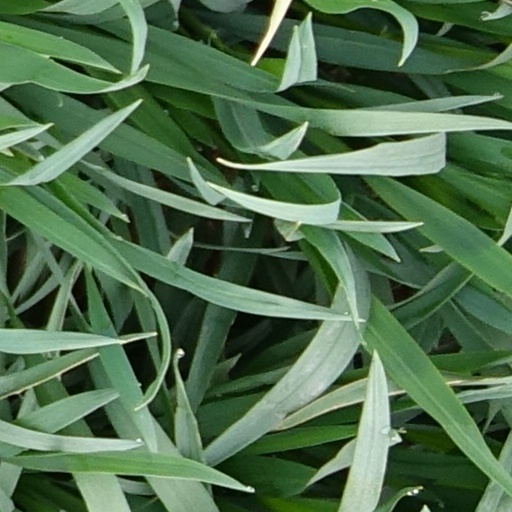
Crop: wheat